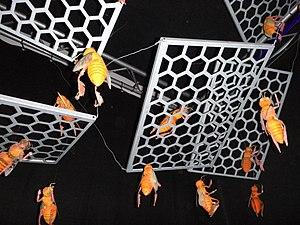
de Wonderbare Bijenkorf Meli Park
Meli Park était un parc d'attractions situé à Adinkerque sur la commune de La Panne, dans la Province de Flandre-Occidentale, en Belgique. Le parc ouvre le 21 avril 1935 sur le thème des abeilles et du monde de l'apiculture. Il est créé par Alberic-Joseph Florizoone, industriel et apiculteur. Après 64 ans d'exploitation, la direction décide de le vendre au Studio 100 en octobre 1999 et le parc est désormais nommé Plopsaland.
Het Bos van Plop est un parcours scénique de type barque scénique du parc d'attractions belge Plopsaland.